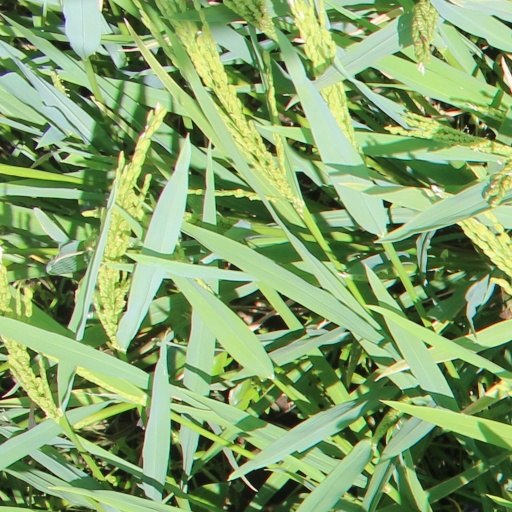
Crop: rice